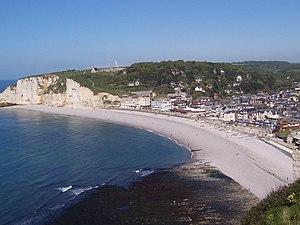
Étretat depuis falaises en aval